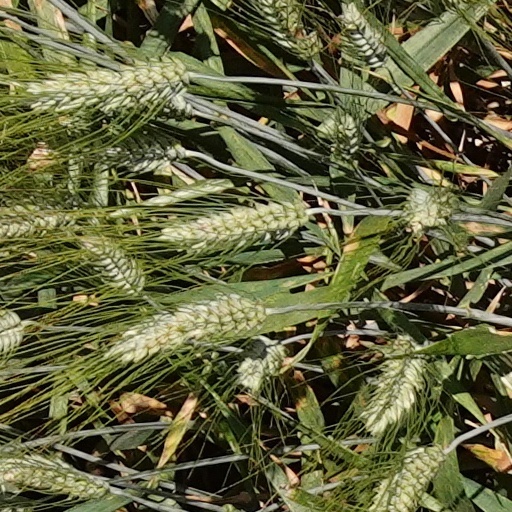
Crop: wheat